East Midlands

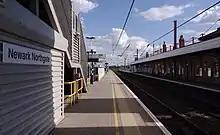
Newark North Gate railway station

Three of the United Kingdom's mainline railways serve the region: the Midland Main Line, the East Coast Main Line, and the West Coast Main Line (Northampton Loop) providing services terminating at London St Pancras, London King's Cross and London Euston respectively. The three lines provide regular high-speed services to London, at up to , serving , , , , , , , , , , , and . and are served by the Northampton Loop of the West Coast Main Line. England's primary south-west to north-east Cross Country Route runs through Derby and Chesterfield. , , , , , , , and are served by regional services The Chiltern Main Line also serves the western fringe of the region, at Kings's Sutton.